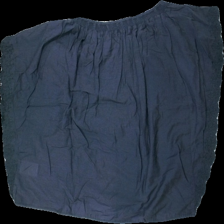
View: back
Type: Tank top
Category: Ladies
Brand: Not in the list
Brand text on label: culture
Colors: Grey
Material: 100% bomull
Pattern: Embroidered
Cut: V-collar
Size: S
Season: All
Damage: lösa trådar
Damage location: bottom left
Price range: <50
Recommended usage: Reuse
Description: linne med broderi
Comment: urtvättad